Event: Nepal Earthquake
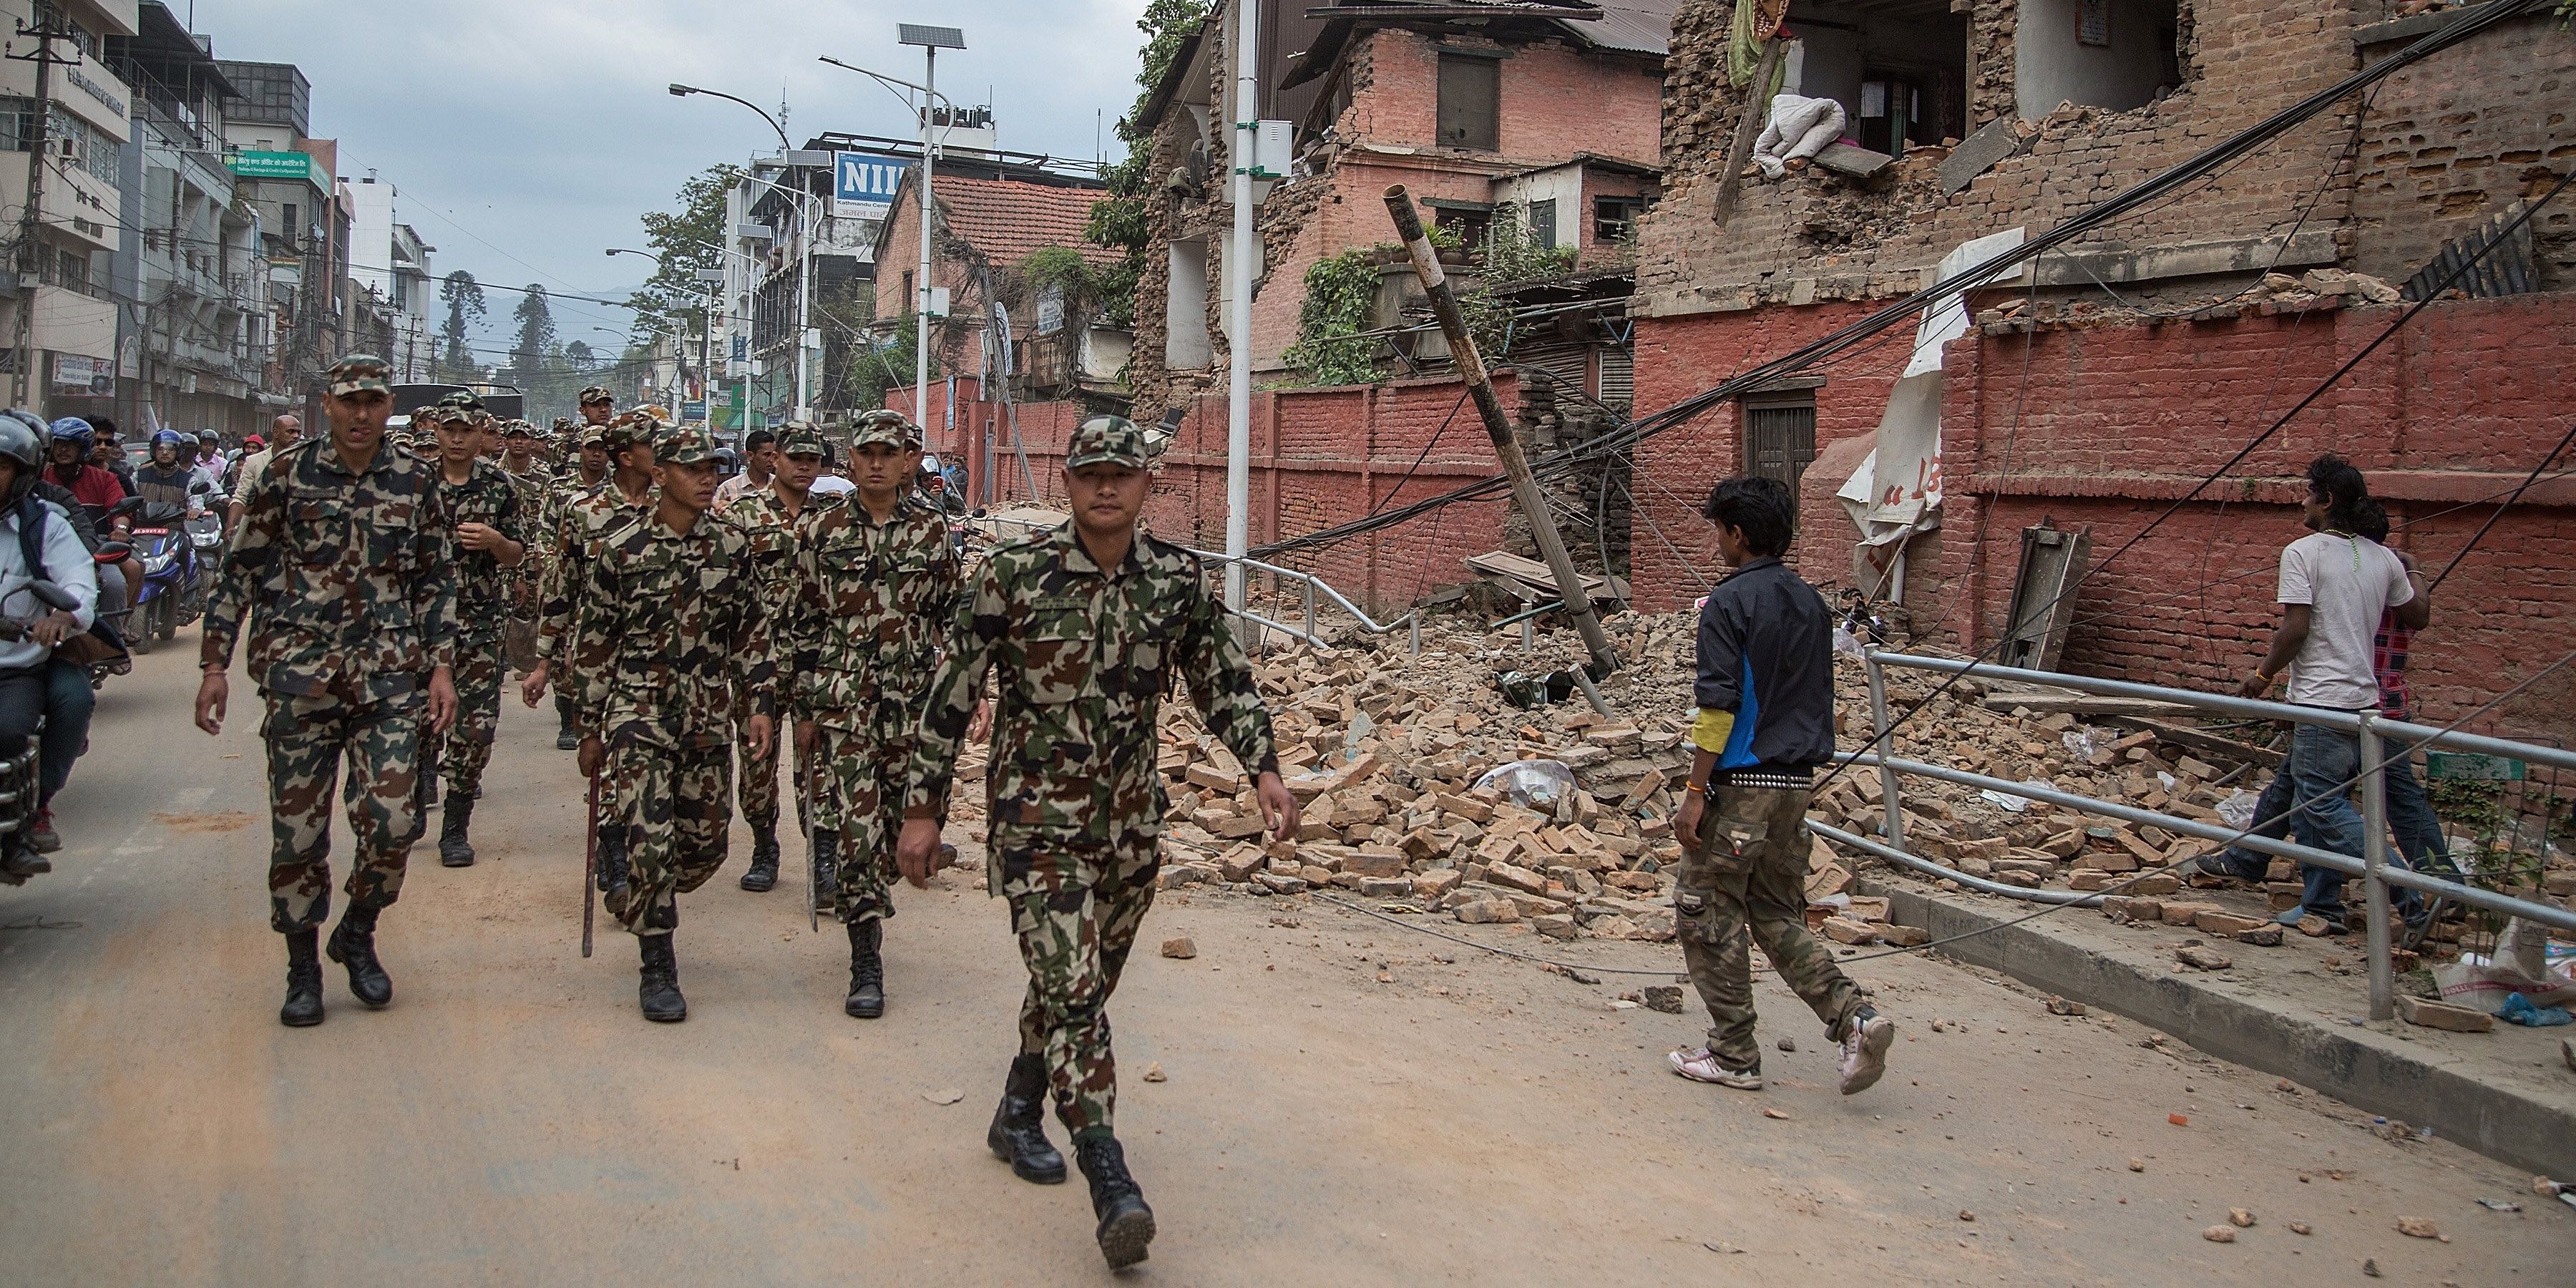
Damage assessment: damage